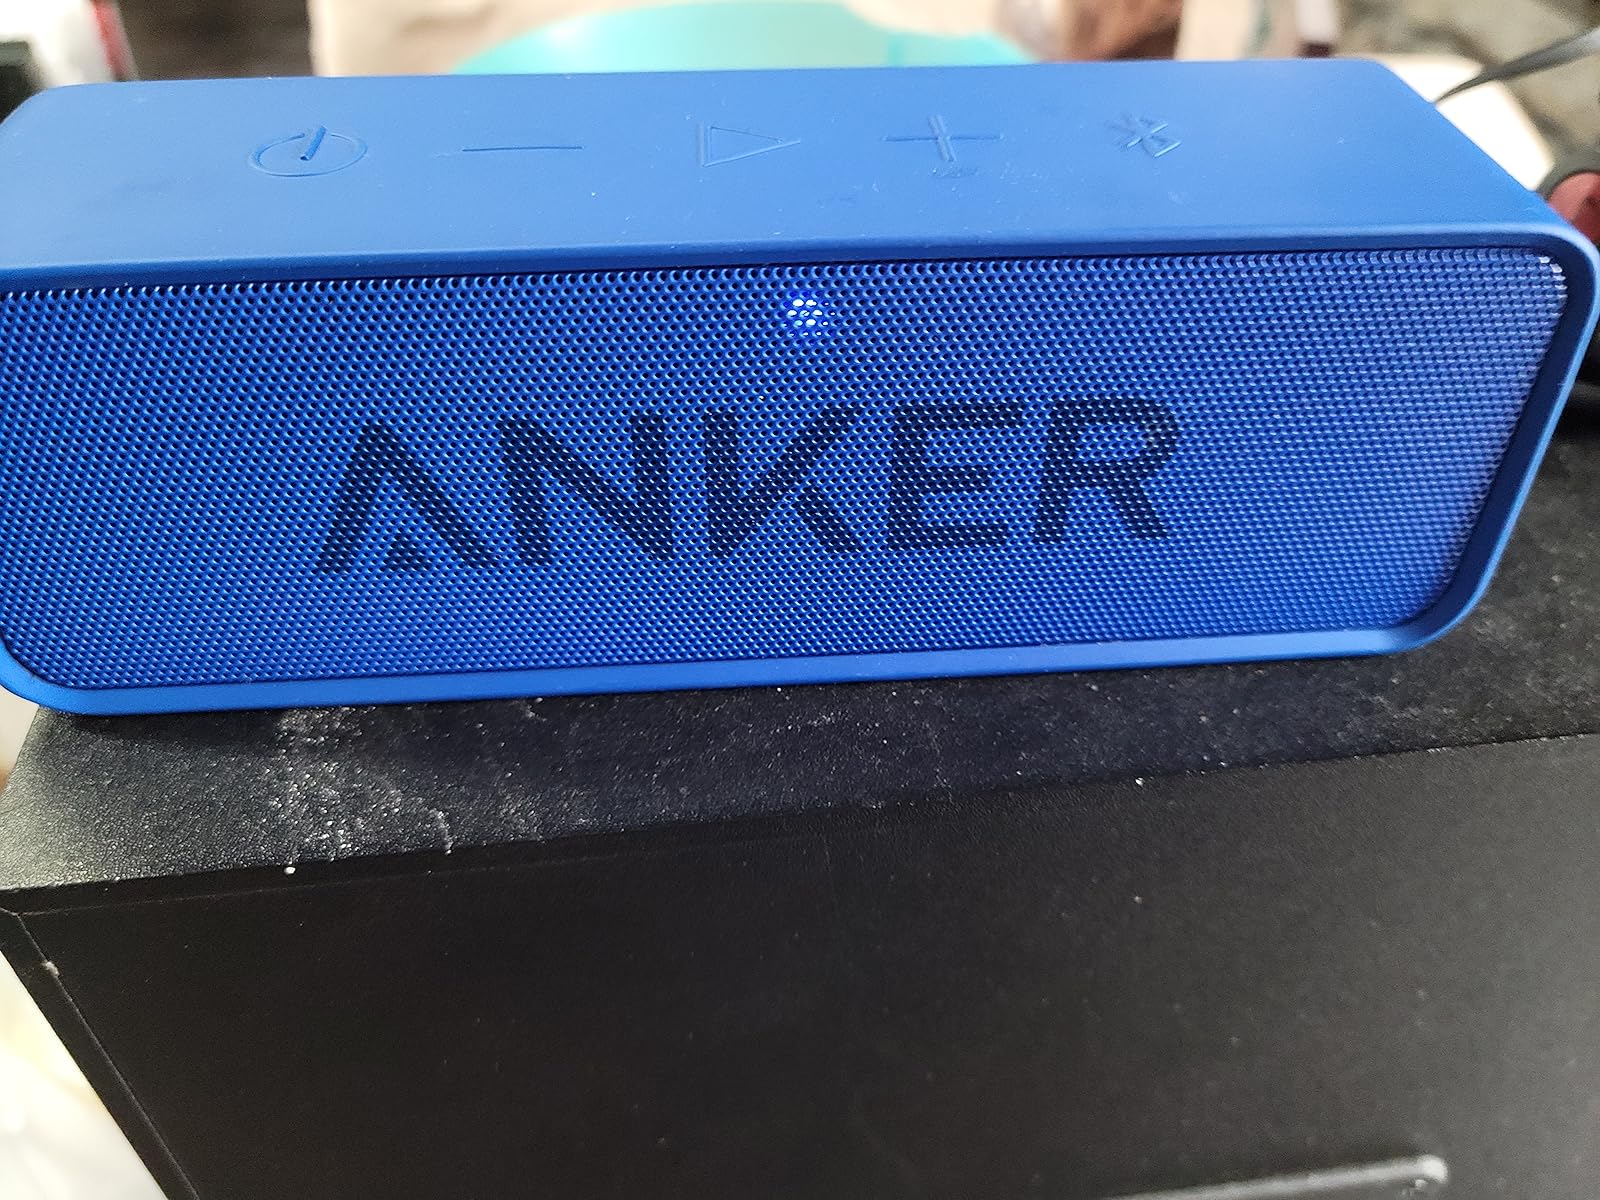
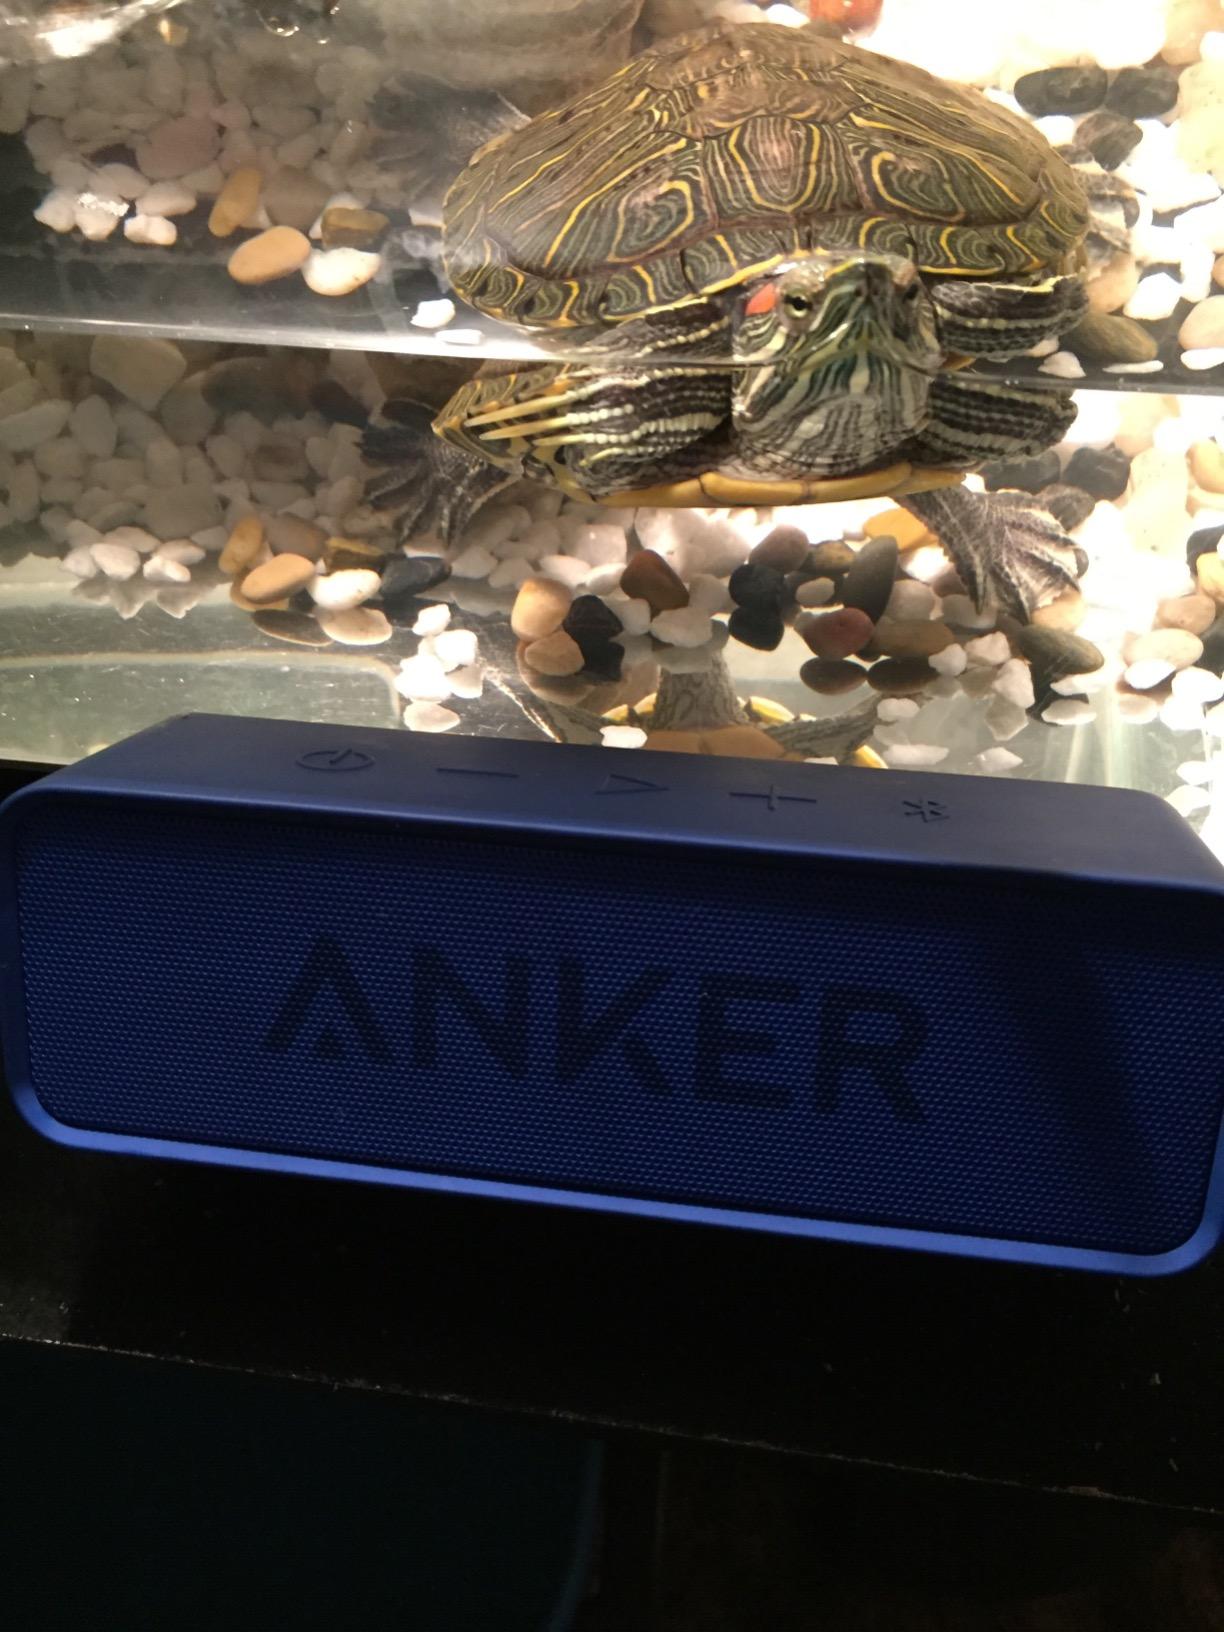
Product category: speaker
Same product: yes